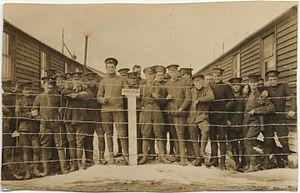
La quarantaine consiste à isoler des personnes, des animaux, ou des végétaux durant un certain temps, en cas de suspicion de maladies contagieuses, pour empêcher leur propagation. En empêchant les personnes d'avoir des contacts avec des individus sains se trouvant à l'extérieur de la zone de confinement, on rend la contagion impossible et les maladies infectieuses disparaissent d'elles-mêmes. C'est une mesure-barrière ; l'une des méthodes de prévention et de gestion des risques liés aux maladies infectieuses.